List of birds of Saudi Arabia

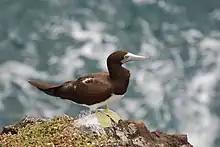
The brown booby eats mainly small fish or squid

The sulids comprise the gannets and boobies. Both groups are medium to large coastal seabirds that plunge-dive for fish.